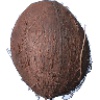
Label: Cocos 1